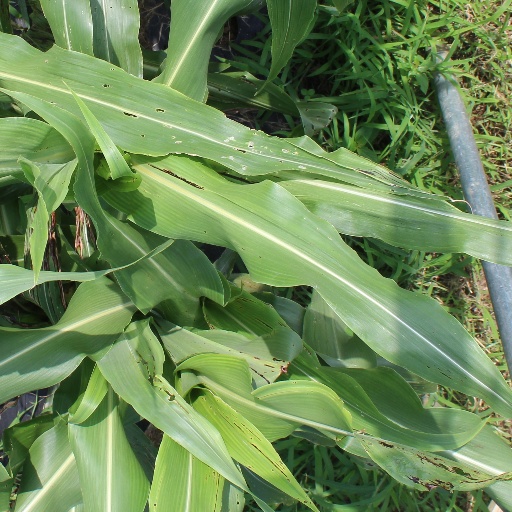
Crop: sorghum